Werner Schneyder

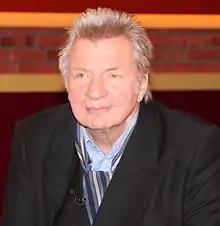
Schneyder in 2011, in a TV talk show with Markus Lanz

Schneyder was a sports journalist from the time he was a student. When he worked in kabarett, he had contacts to the television station ZDF, resulting in a position as moderator of "das aktuelle sportstudio" from 1975. Beginning with the 1984 Summer Olympics in Los Angeles, he commentated on boxing at the Olympics on ZDF, also from the 1988 games in Seoul and the 1992 games in Barcelona. From 1992 to 1999, he commented on boxing for RTL. During his years with Hildebrandt, he was goalkeeper for the , a football team of the kabarett, and small theatre scene of that time.